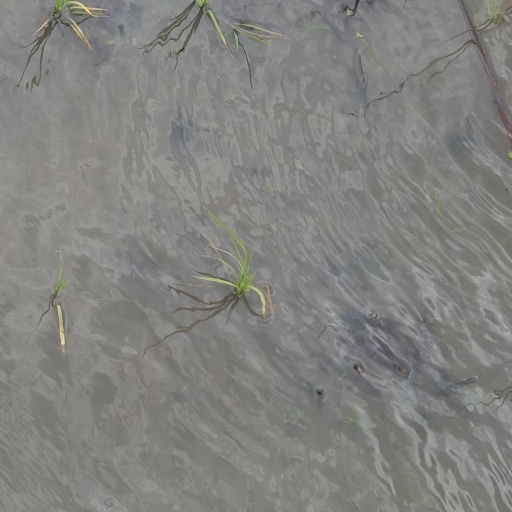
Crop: rice